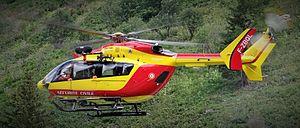
Intervention au hameau des Prioux, Pralognan-la-Vanoise
La sécurité civile en France a pour objet la prévention des risques de toute nature, l'information et l'alerte des populations ainsi que la protection des personnes, des biens et de l'environnement contre les accidents, les sinistres et les catastrophes par la préparation et la mise en œuvre de mesures et de moyens appropriés relevant de l’État, des collectivités territoriales et des autres personnes publiques ou privées. L'État est garant de la cohérence de la sécurité civile au plan national. Il en définit la doctrine et coordonne ses moyens.